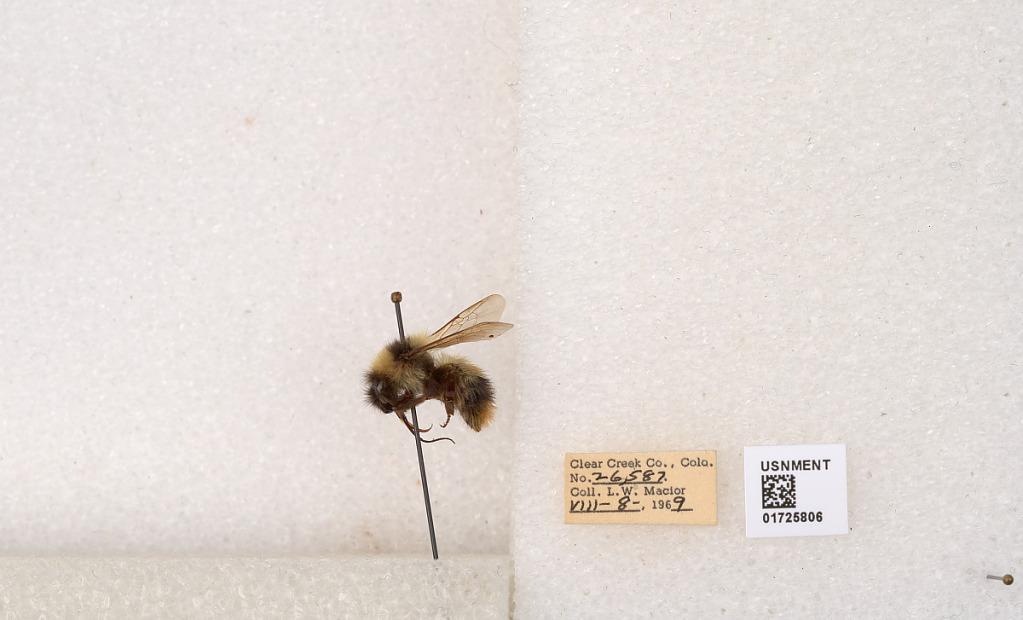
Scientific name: Bombus kirbyellus
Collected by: L. Macior
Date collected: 1969-8-8
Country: United States
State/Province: Colorado
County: Clear Creek
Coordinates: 39.6891, -105.644